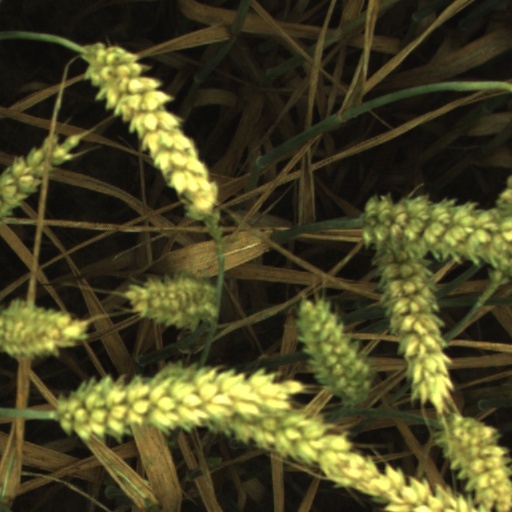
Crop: wheat